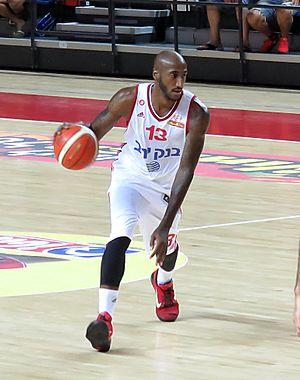
Bracey Wright, né le 1ᵉʳ juillet 1984 à The Colony, au Texas, aux États-Unis, est un joueur américain de basket-ball. Il évolue au poste d'arrière.